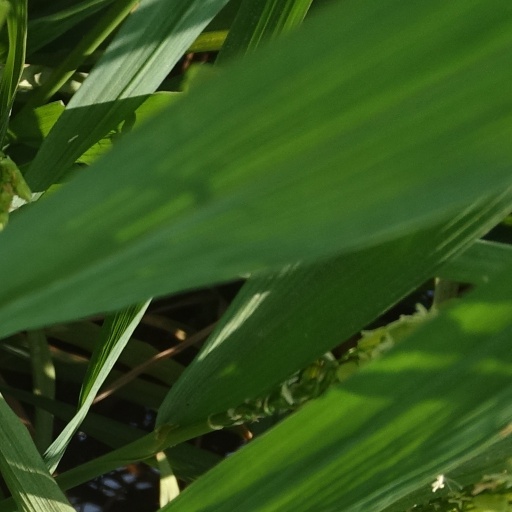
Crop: rice